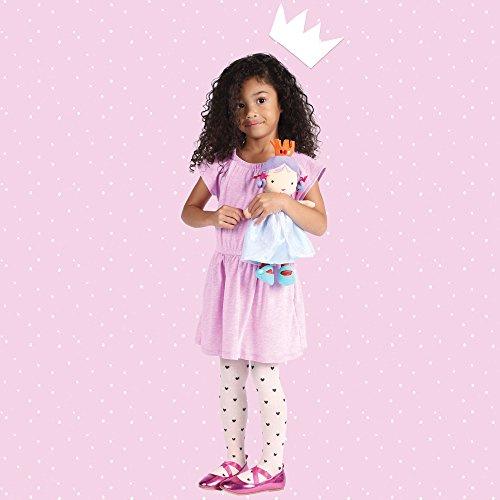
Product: Manhattan Toy Princess Jellybeans Gigi Soft Princess Doll, 14"
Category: Toys & Games | Dolls & Accessories | Dolls
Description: Gigi is a soft-bodied doll with ultra-soft velvety fabric for skin and hair.
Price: $12.47
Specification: ProductDimensions:7x3x14inches|ItemWeight:3.2ounces|ShippingWeight:3.52ounces|DomesticShipping:ItemcanbeshippedwithinU.S.|InternationalShipping:Thisitemisnoteligibleforinternationalshipping.LearnMore|ASIN:B07BQJQYK6|Itemmodelnumber:156120|Manufacturerrecommendedage:12months-6years